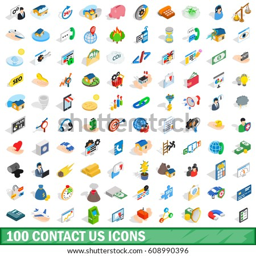
100 contact us icons set in isometric 3d style for any design